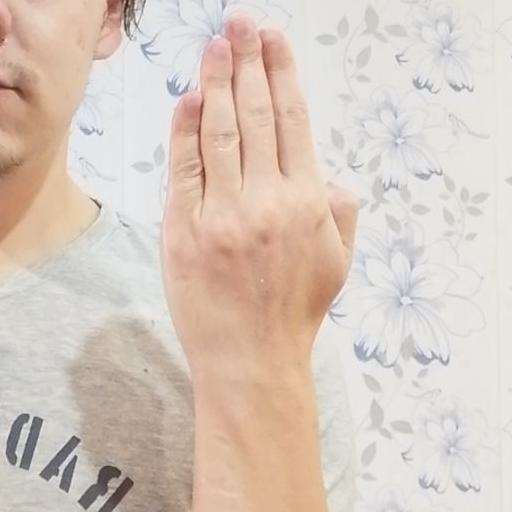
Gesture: stop_inverted